Energy Information Administration

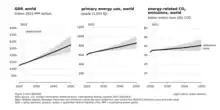
Figure3 from the International Energy Outlook 2023 (IEO2023) report. Aggregate energy‑related carbon emissions remain constant to 2050 under the low GDP growth case, otherwise they rise significantly. The analysis is based on current ascertainable policy interventions.

More than two million people use the EIA's information online each month. Some of the EIA's products include: